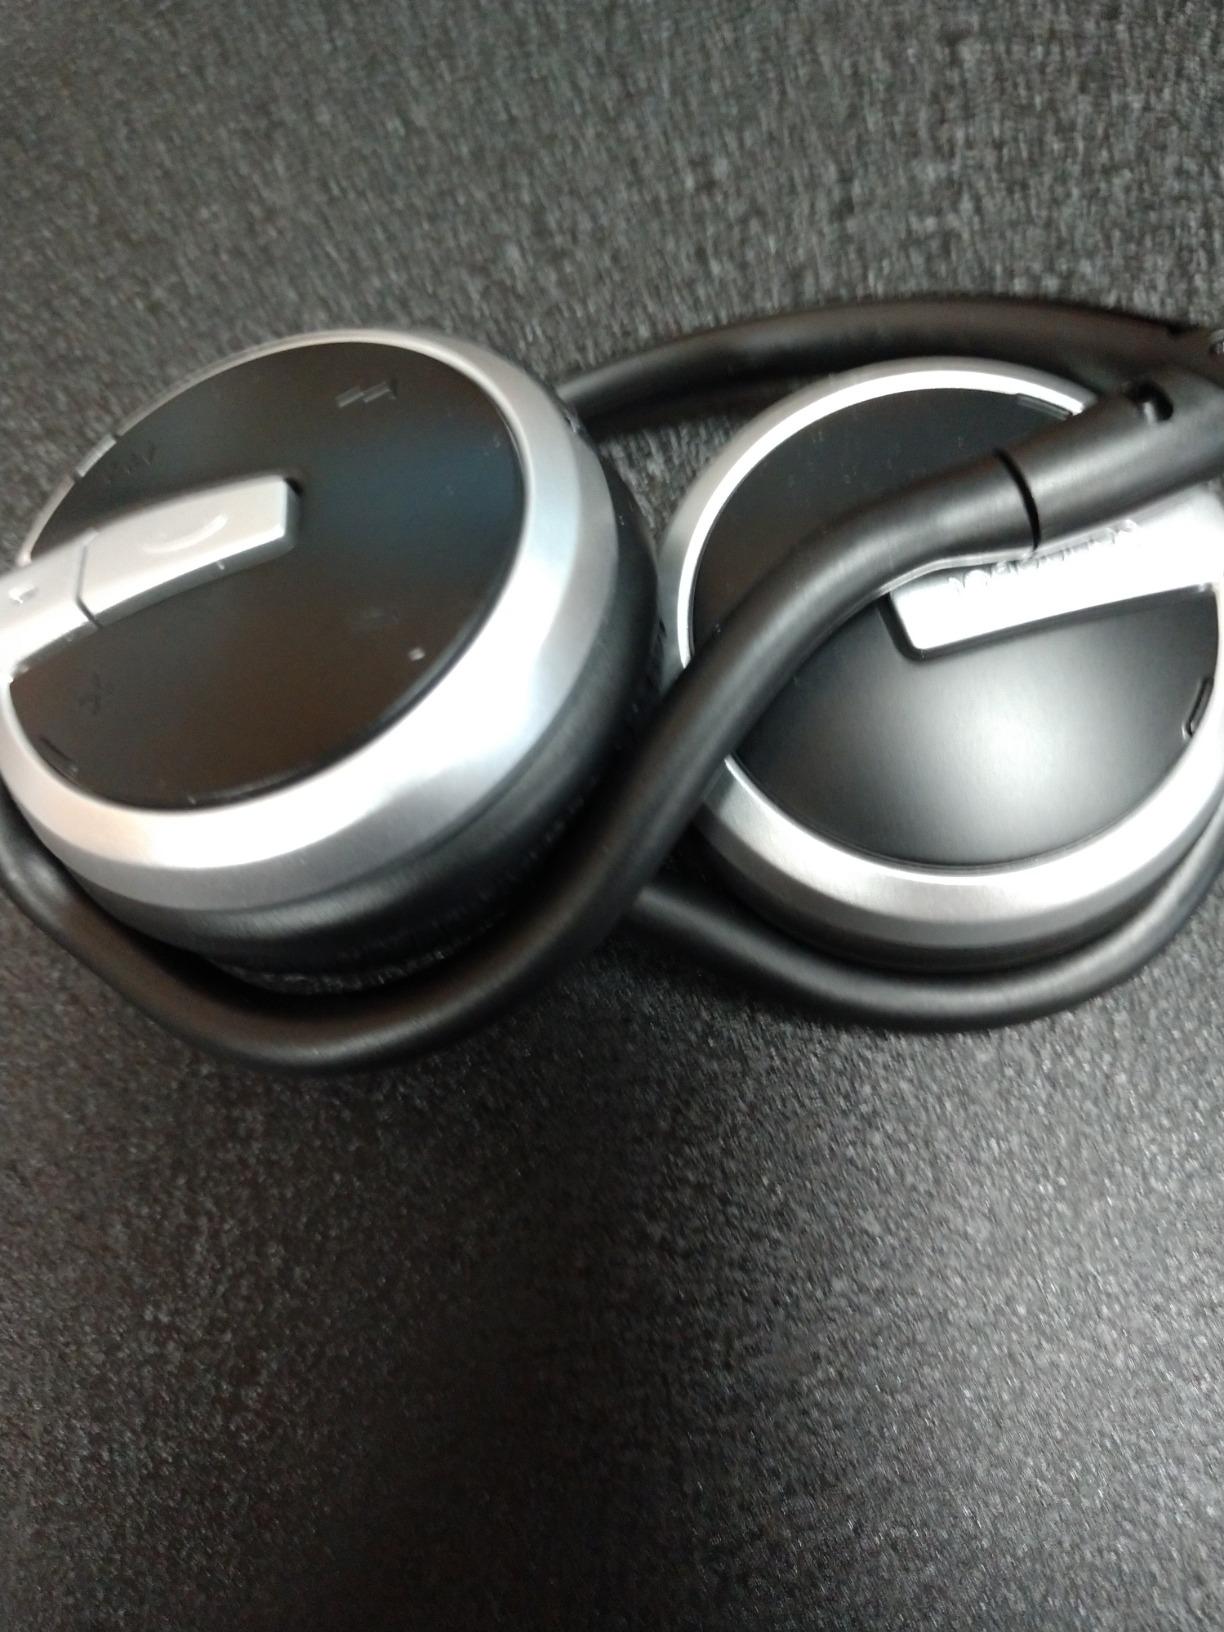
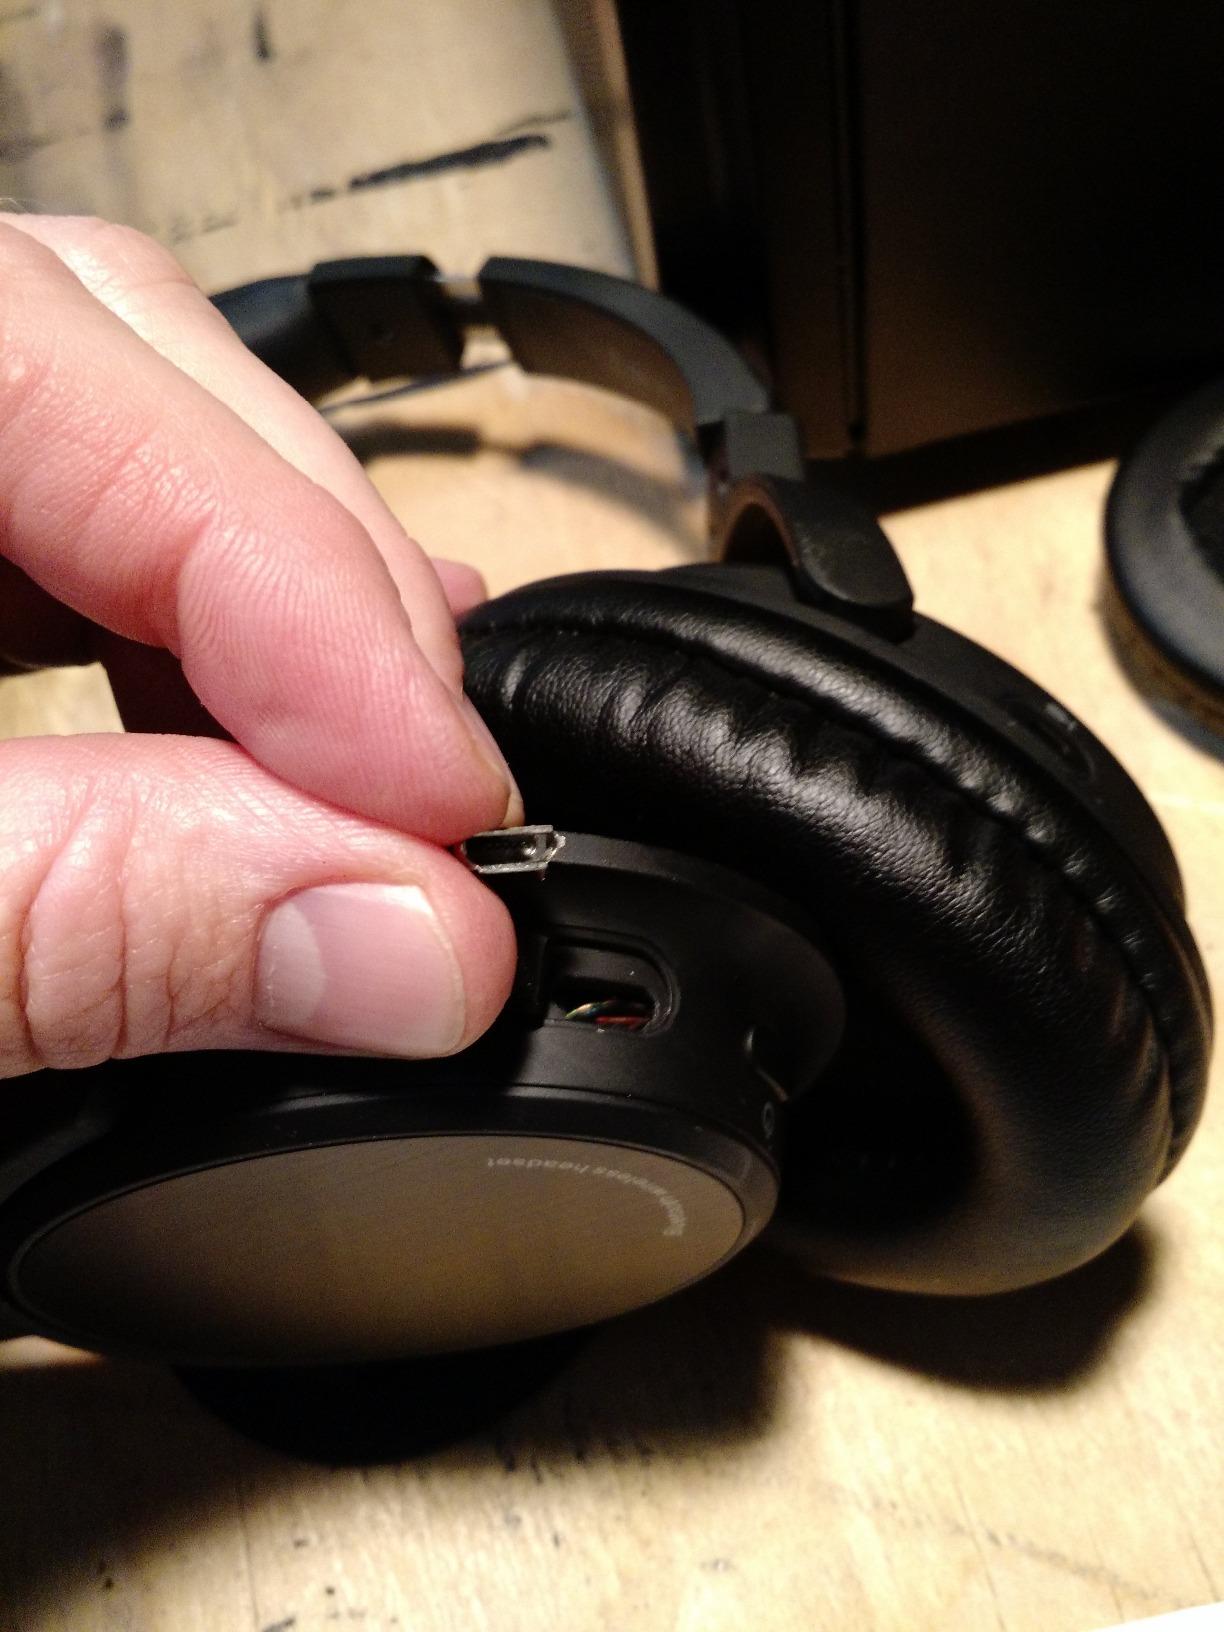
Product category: headphones
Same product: no